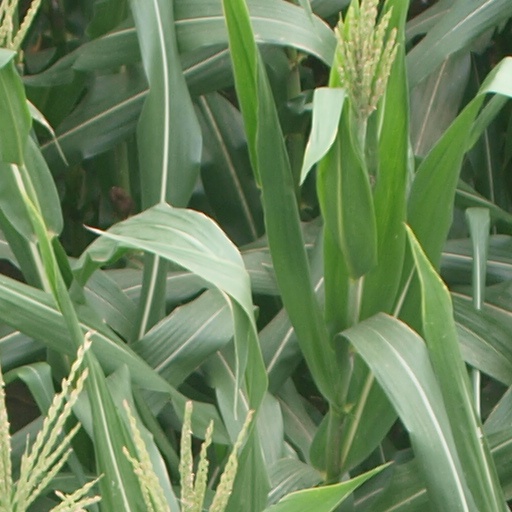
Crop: maize; corn